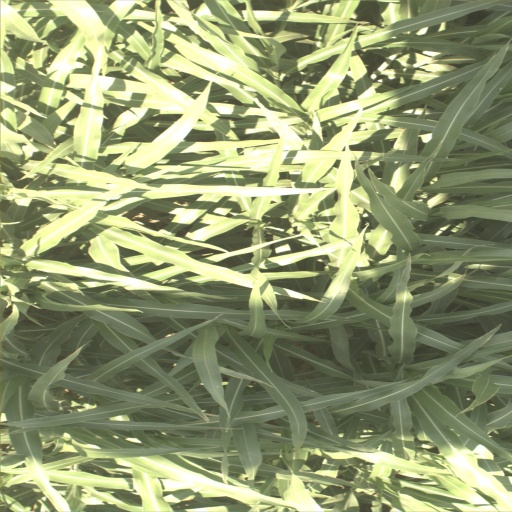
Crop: sorghum